Francis Austen

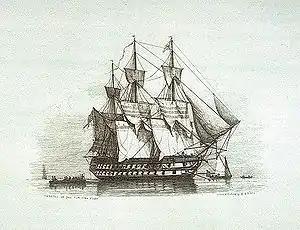
The third-rate HMS "Canopus", which Austen commanded during the pursuit of the French Fleet to the West Indies and back

Austen became Flag Captain to Lord Gambier, in the second-rate HMS "Neptune" in August 1801 and earned a reputation for seeing to the welfare and health of his men. On the outbreak of Napoleonic Wars he was appointed to raise and organise a corps of Sea Fencibles at Ramsgate to defend a strip of the Kentish coast. He went on to be commanding officer of the fourth-rate HMS "Leopard", flagship of Rear Admiral Sir Thomas Louis, in May 1804 and then took part in the blockade of Boulogne. He next became commanding officer of the third-rate HMS "Canopus", a French ship of the line captured in the Battle of the Nile (as the "Franklin"), early in 1805. In HMS "Canopus" he took part in the pursuit of the French Fleet, under the command of Admiral Pierre-Charles Villeneuve, to the West Indies and back in Summer 1805.